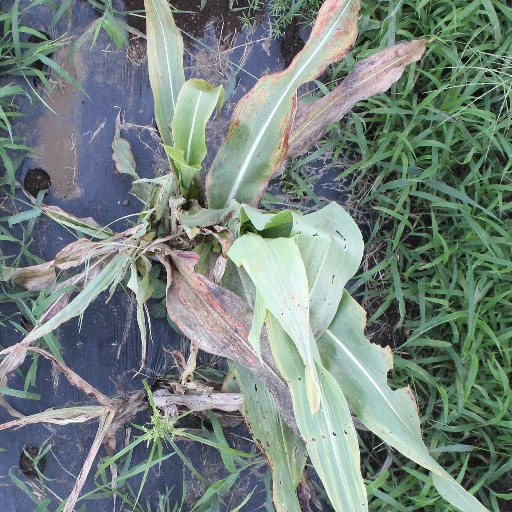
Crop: sorghum